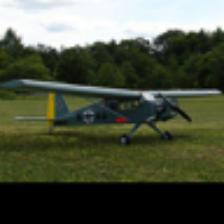
Label: NonHuman